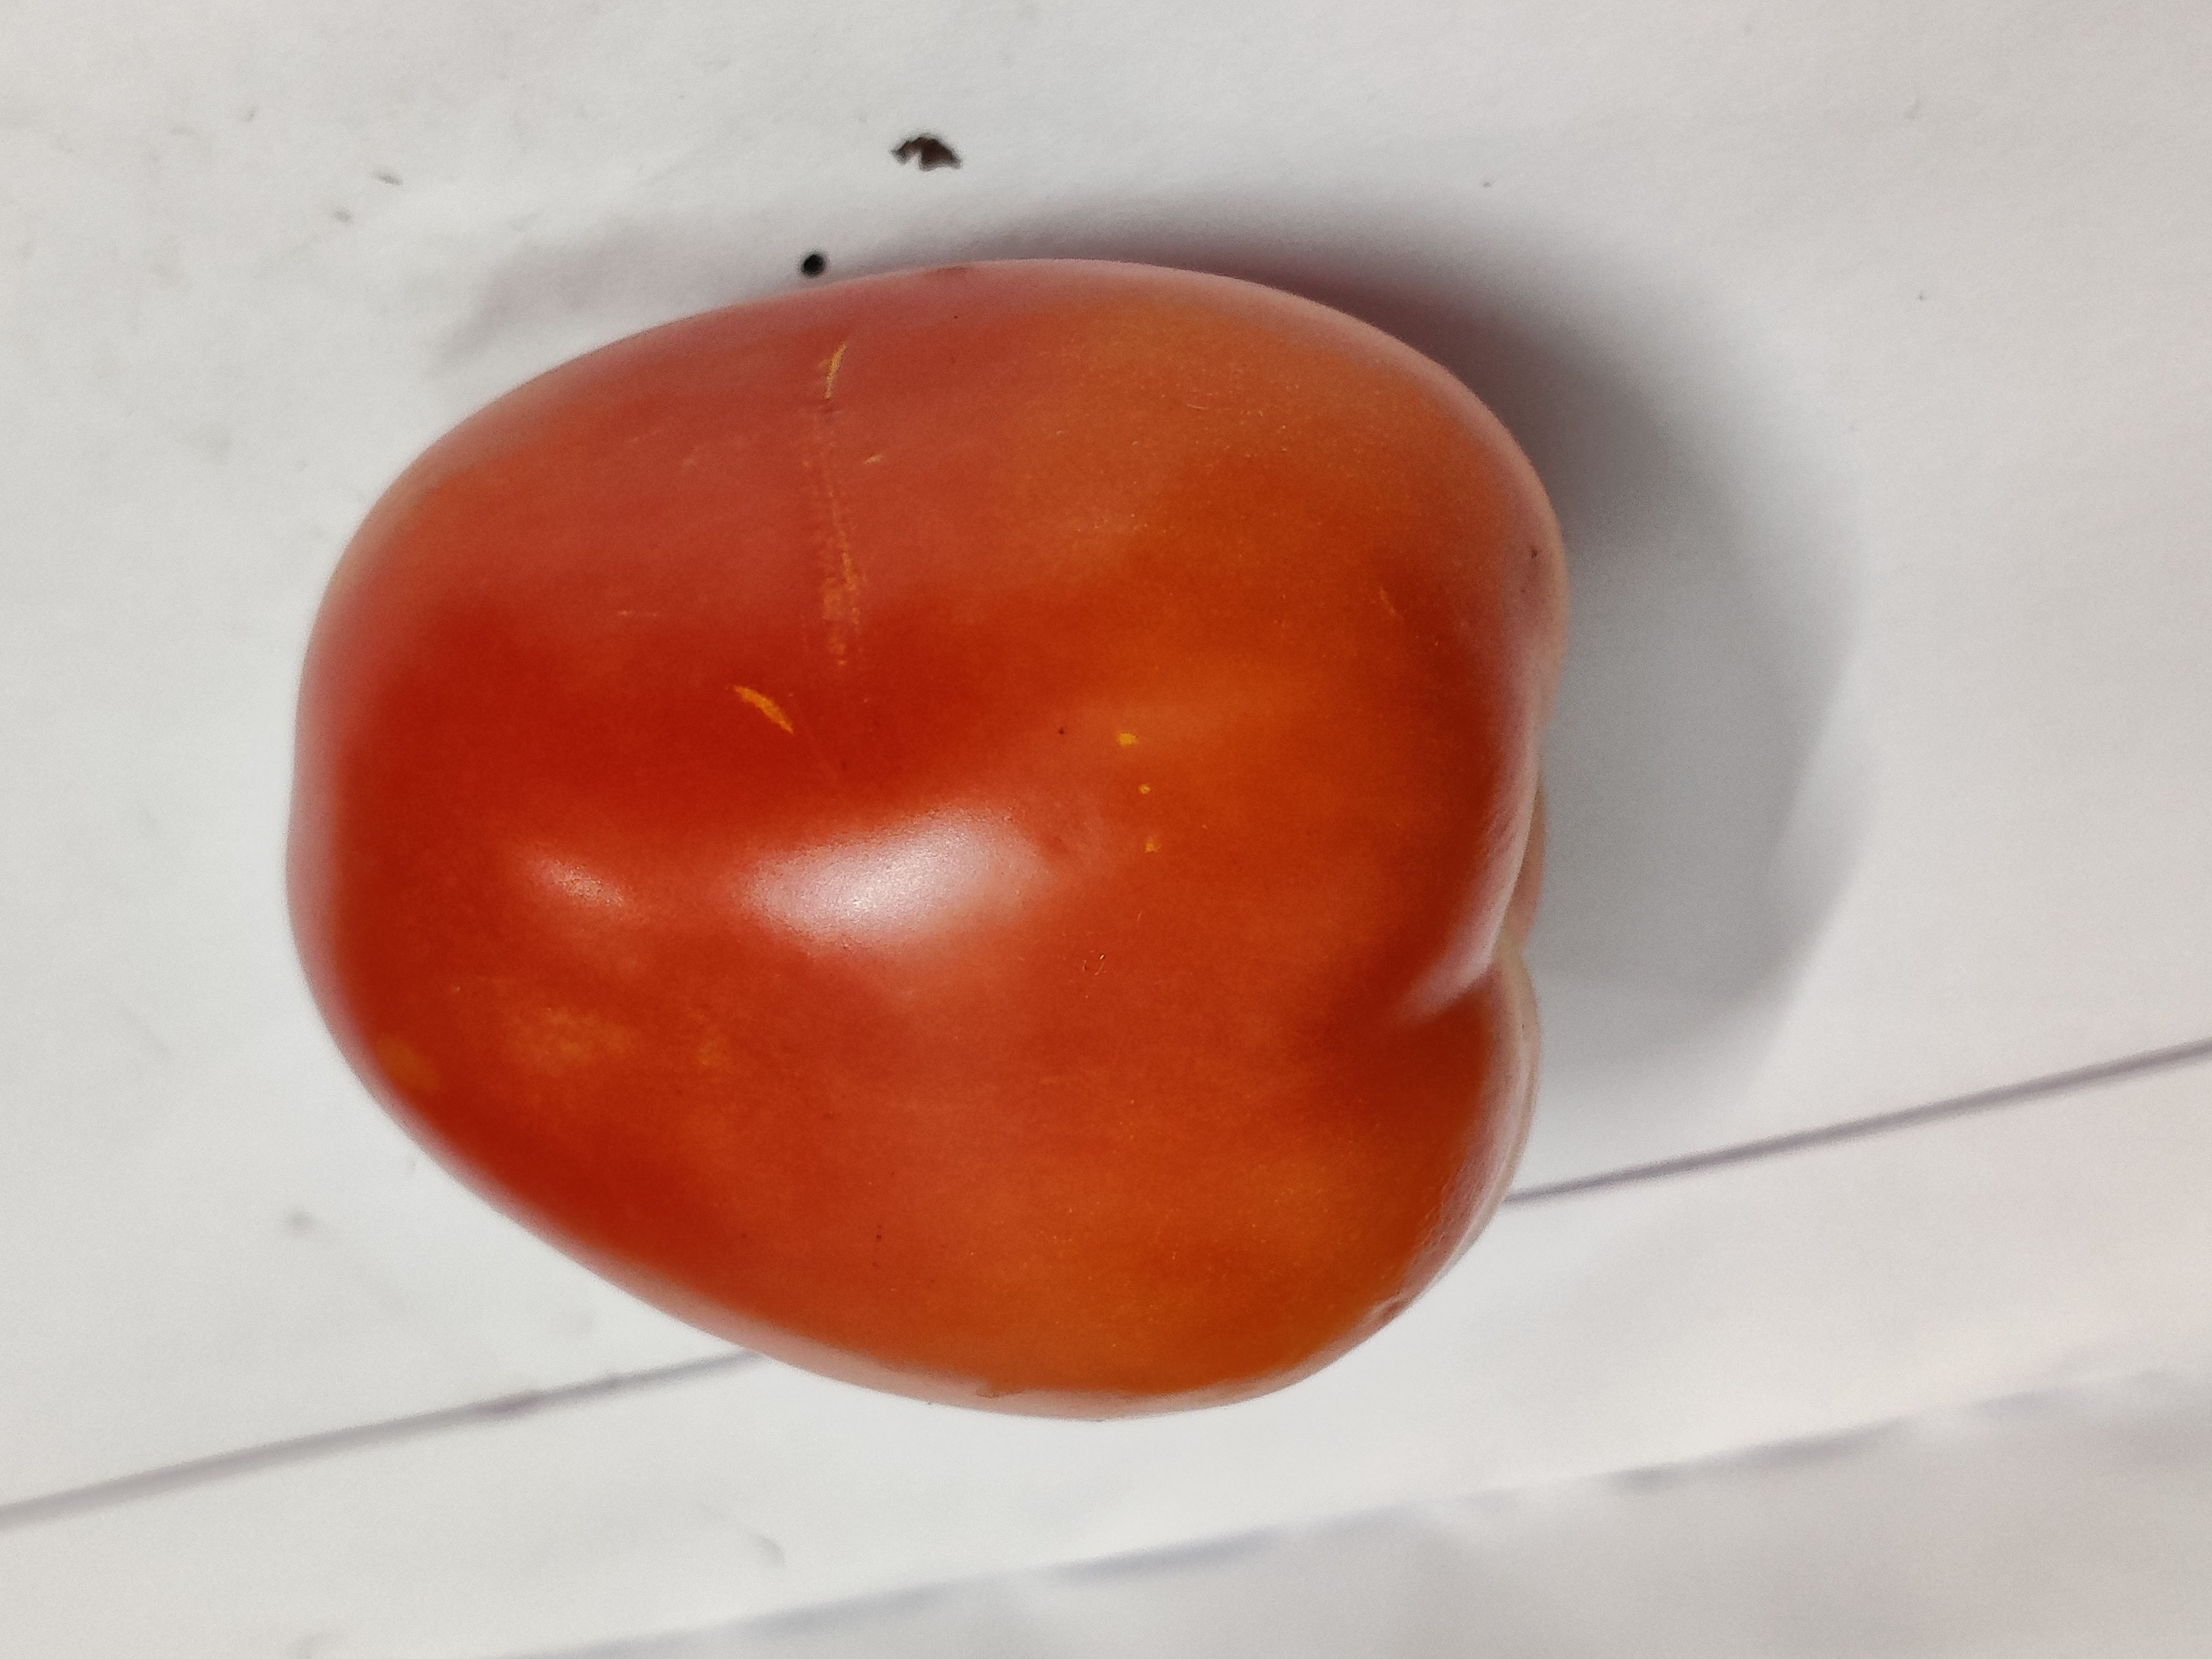
Fruit: tomatoes
Grade: 1st-grade